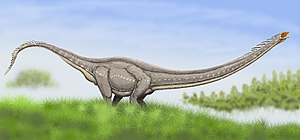
Mamenchisaurus / Eksemplarer
Kunstners fortolkning af M. hochuanensis.
Mamenchisaurus var en slægt af dinosaurer blandt sauropoderne, der inkluderer adskilliger arter, der er kendt for deres usædvanligt lange halse, som udgjorde omkring halvdelen af kroppens længde. De levede i perioden fra omkring 160 til 145 millioner år siden fra Oxfordium til Tithonium i slutningen af jura-perioden i Kina, og de største arter har muligvis været helt op mod 35 m lange og vejet mellem 50 og 75 tons.